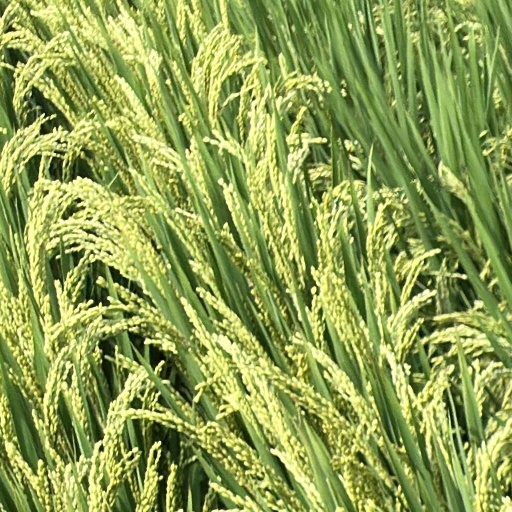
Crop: rice